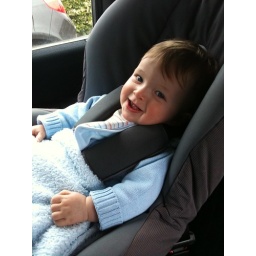
Harry in his big boy car seat in Nanna &amp;amp; Grandads car!